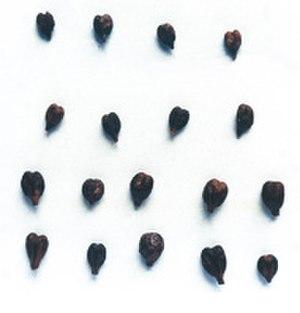
Pépins de raisin, néolithique, Géorgie.
Le vin est une boisson alcoolisée obtenue par la fermentation du raisin, fruit de la vigne viticole.